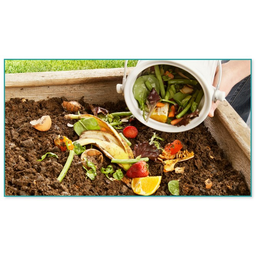
Label: generalcompost